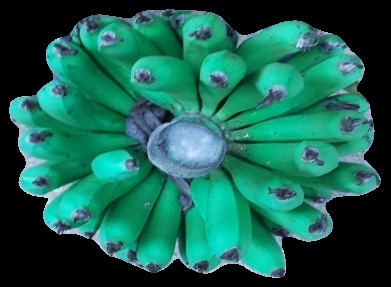
Variety: pachbale
Grade: grade2